Elsa Fornero

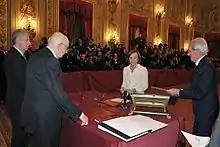
Fornero being sworn in by the president of Italy on 16 November 2011

On 16 November 2011, Fornero was appointed Minister of Labour, Social Policies, and Gender Equality, replacing Maurizio Sacconi.